H. B. Goodwin

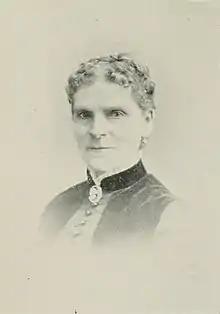
"A Woman of the Century"

Hannah Elizabeth Bradbury Goodwin Talcott (Bradbury; after first marriage, Goodwin; after second marriage, Talcott; March 3, 1827 – June 1, 1893) was an American novelist, poet and educator from Maine who resided in Boston for many years. She wrote under various pen names, including H. B., H. E. B., H. B. G., Mrs. H. B. Goodwin, and Mrs. Goodwin-Talcott.